Tea (meal)

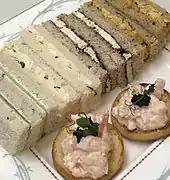
Finger sandwiches: cucumber, egg, cheese, curried chicken, with prawn canapés served during tea at the Savoy in London.

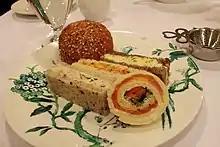
A typical afternoon tea sandwich selection at the King Edward Hotel in Toronto.

Afternoon tea is a light meal typically eaten between 3:30 pm and 5 pm. Traditionally it consisted of thinly-sliced bread and butter, delicate sandwiches (customarily cucumber sandwiches or egg and cress sandwiches) and usually cakes and pastries (such as Battenberg cake or Victoria sponge). Scones (with clotted cream and jam) would also be served (as they are for cream tea). The sandwiches are usually crustless, cut into small segments, either as triangles or fingers, and pressed thin. Biscuits are not usually served.